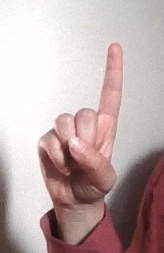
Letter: bb